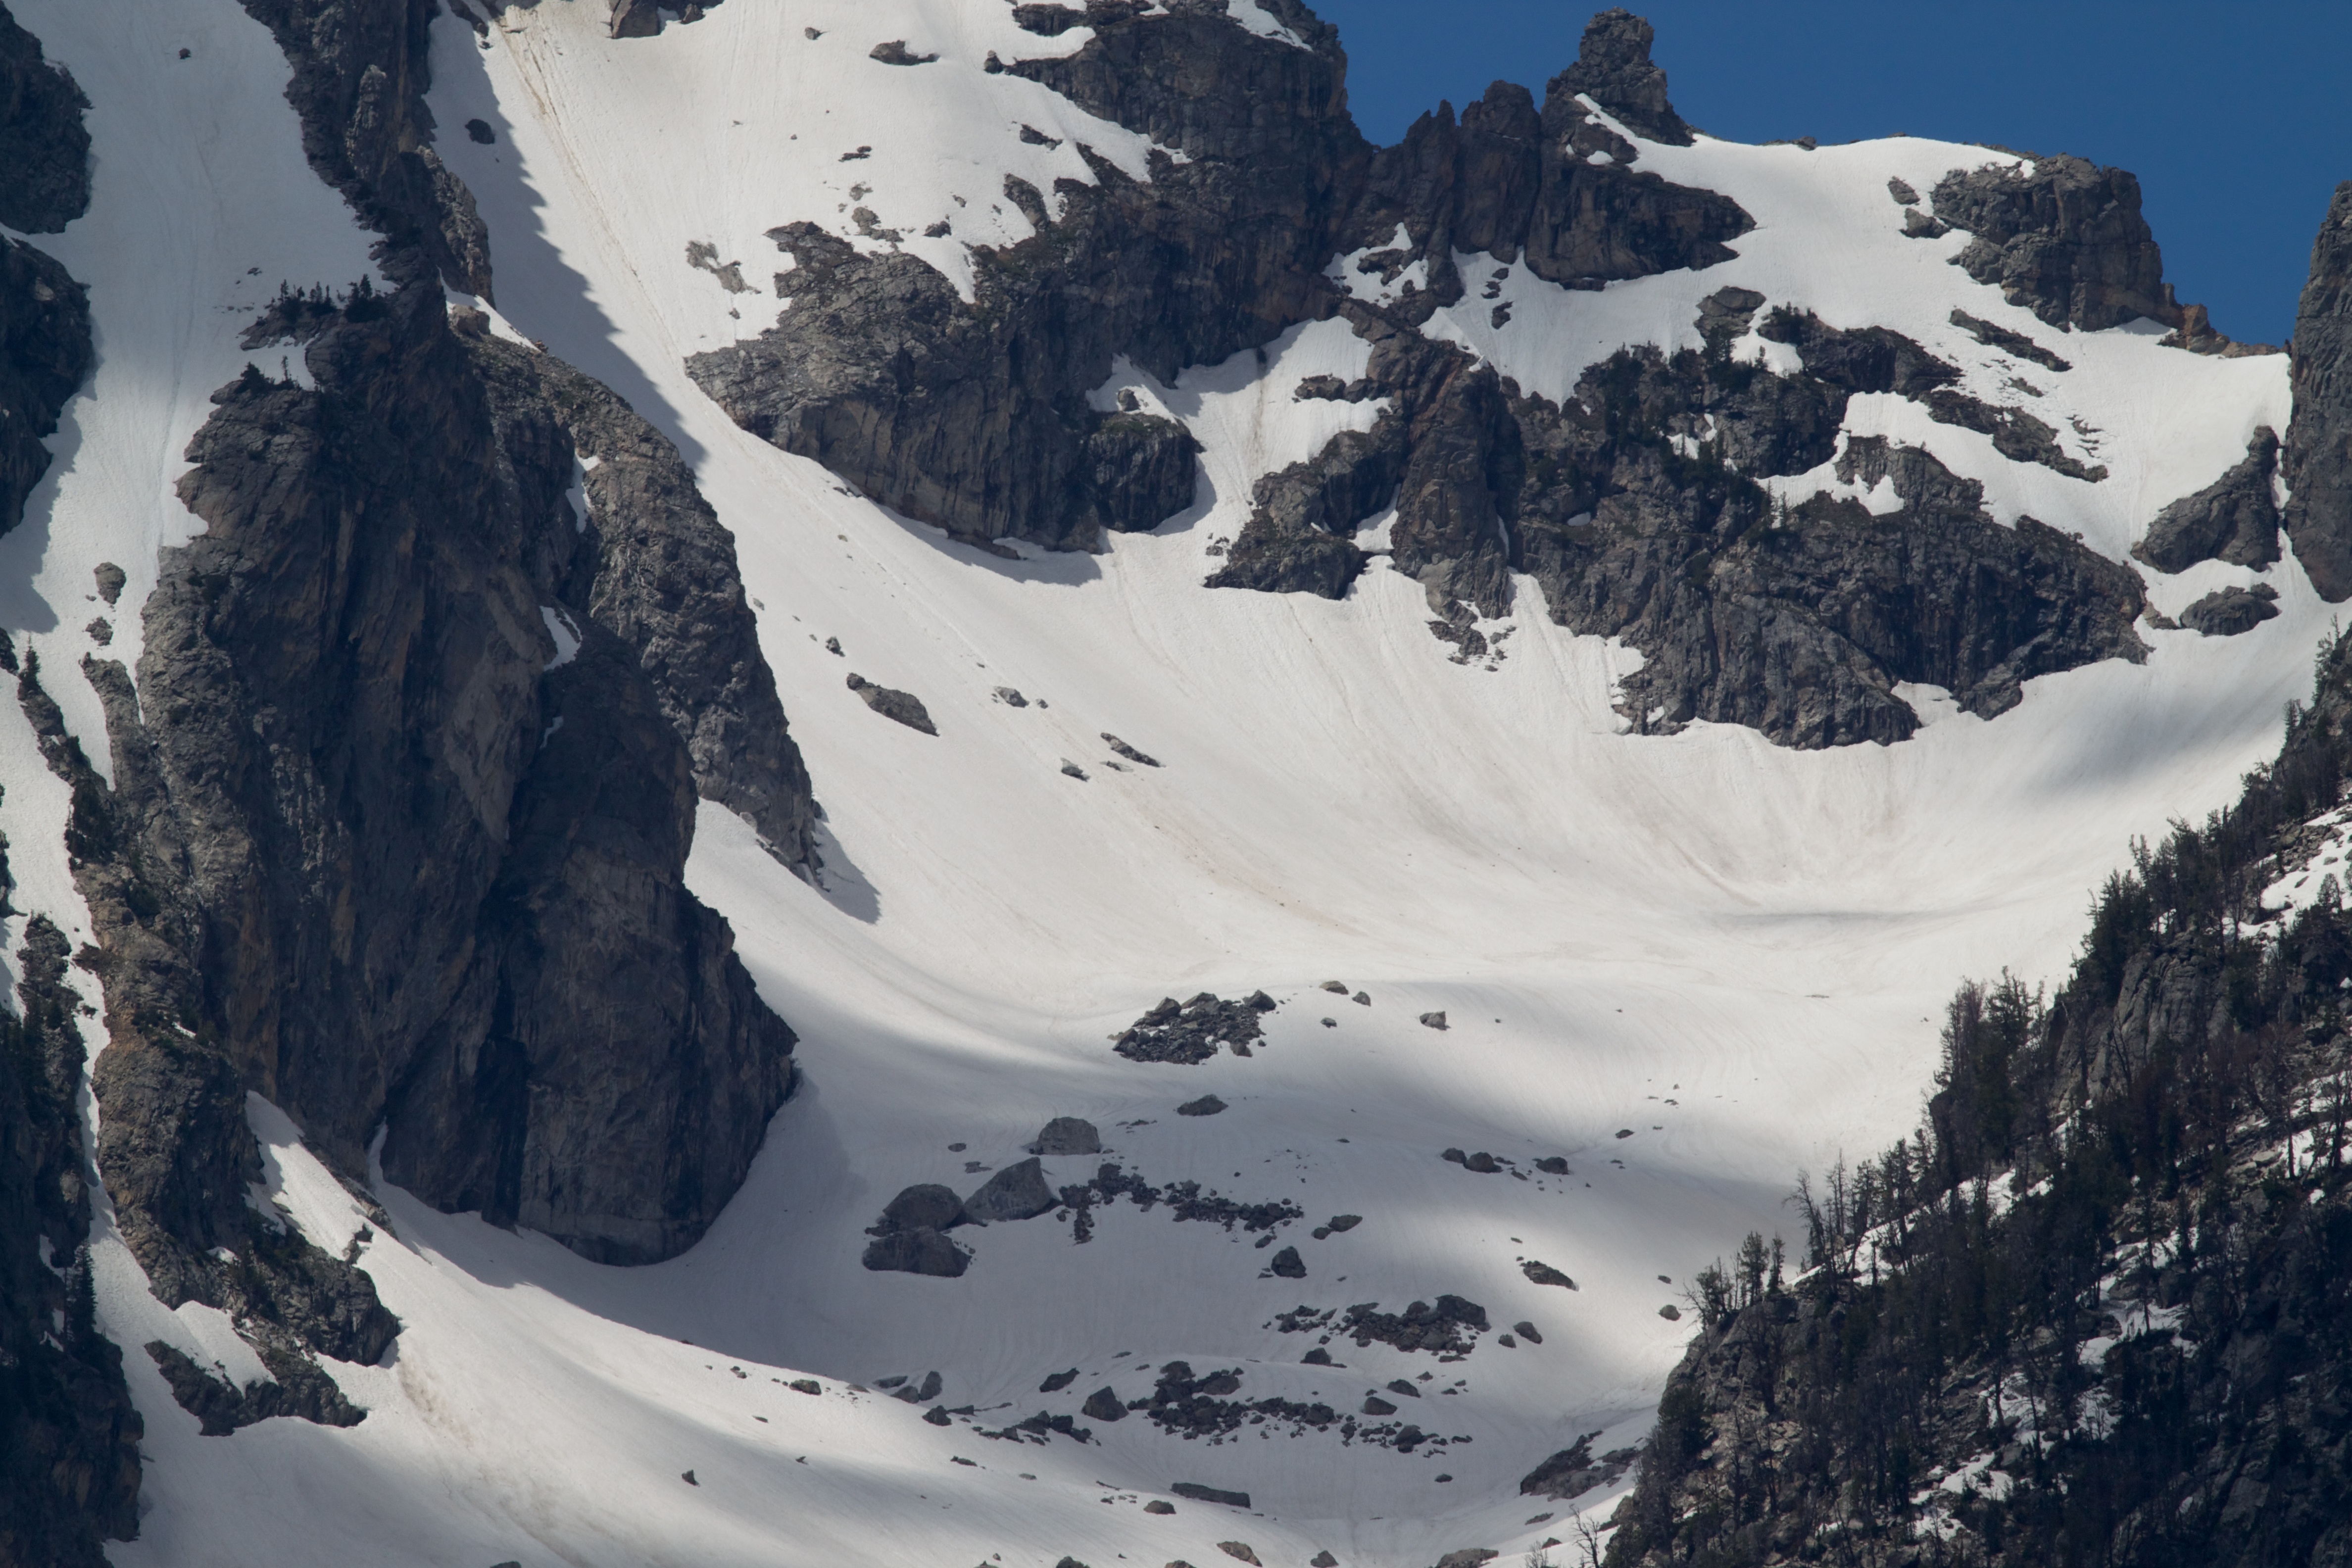
mountain, snow, winter, adventure, mountain range, weather, extreme sport, season, ridge, summit, mountaineering, winter sport, alps, cirque, odyssey, wyoming, piste, landform, ski touring, mountain pass, ski mountaineering, mountainous landforms, glacial landform, geological phenomenon